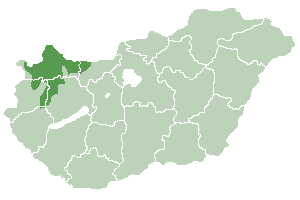
Le petit Alföld ou petite plaine de Hongrie est une plaine d'environ 8 000 km² qui s'étend sur :